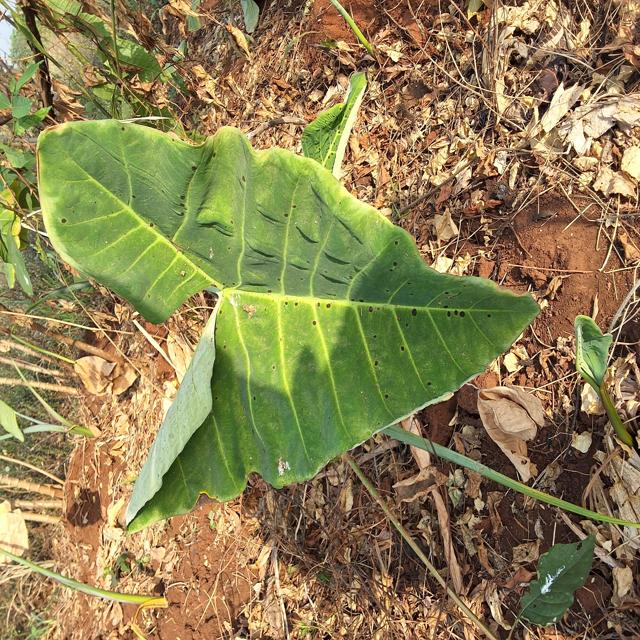
Label: Early_Blight